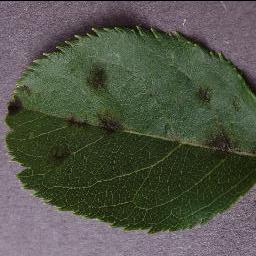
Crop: apple
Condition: scab